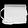
Label: Bag